Choctaw Nation of Oklahoma

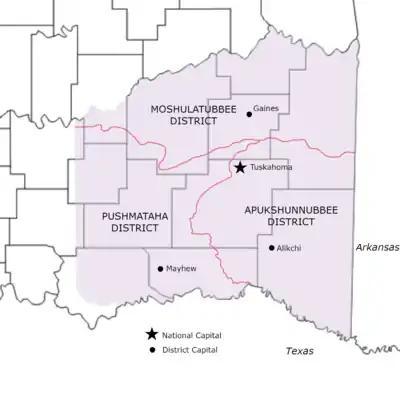
Former Choctaw Nation districts, shown with present-day Oklahoma counties.

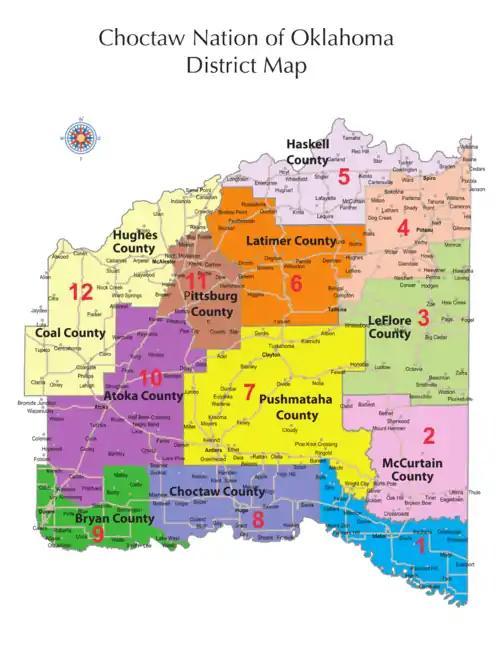
Current district map of the Choctaw Nation of Oklahoma.

The tribal headquarters are located in Durant, and house the office of the Chief. Opened in June 2018, the new headquarters is a 5-story, 500,000 square-foot building located on an 80-acre campus in south Durant. It is near other tribal buildings, such as the Regional Health Clinic, Wellness Center, Community Center, Child Development Center, and Food Distribution. Previously, headquarters was located in the former Oklahoma Presbyterian College, with more offices scattered around Durant. The chief of the Choctaw Nation is Gary Batton, who took office on April 29, 2014, after the retirement of Gregory E. Pyle. and the assistant chief is Jack Austin, Jr. The Tribal Council meets monthly at Tvshka Homma, across the street from the historic Choctaw Capitol Building, built in 1884 and since been adapted for use as the Choctaw Nation Museum.